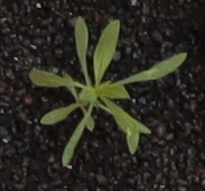
Label: Kochia